Chief (train)

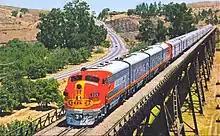
EMD F7-led "San Francisco Chief" crossing the Muir Trestle near Martinez, California in the 1950s

A typical heavyweight "Chief" consist in Winter, 1937: